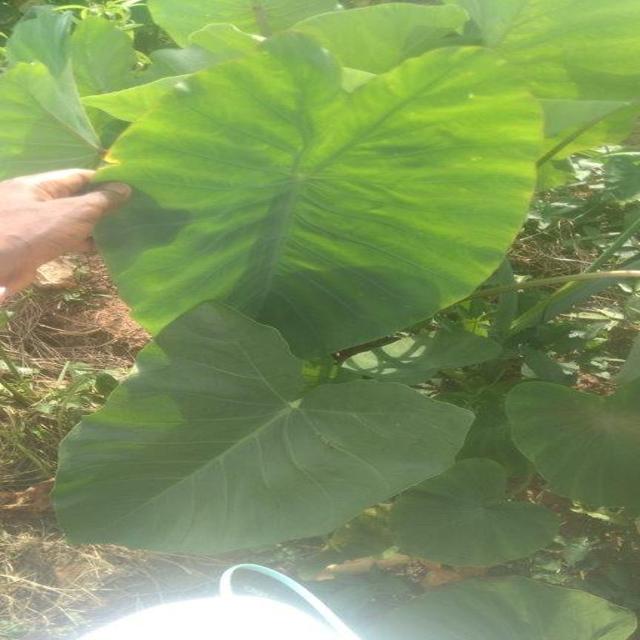
Label: Healthy